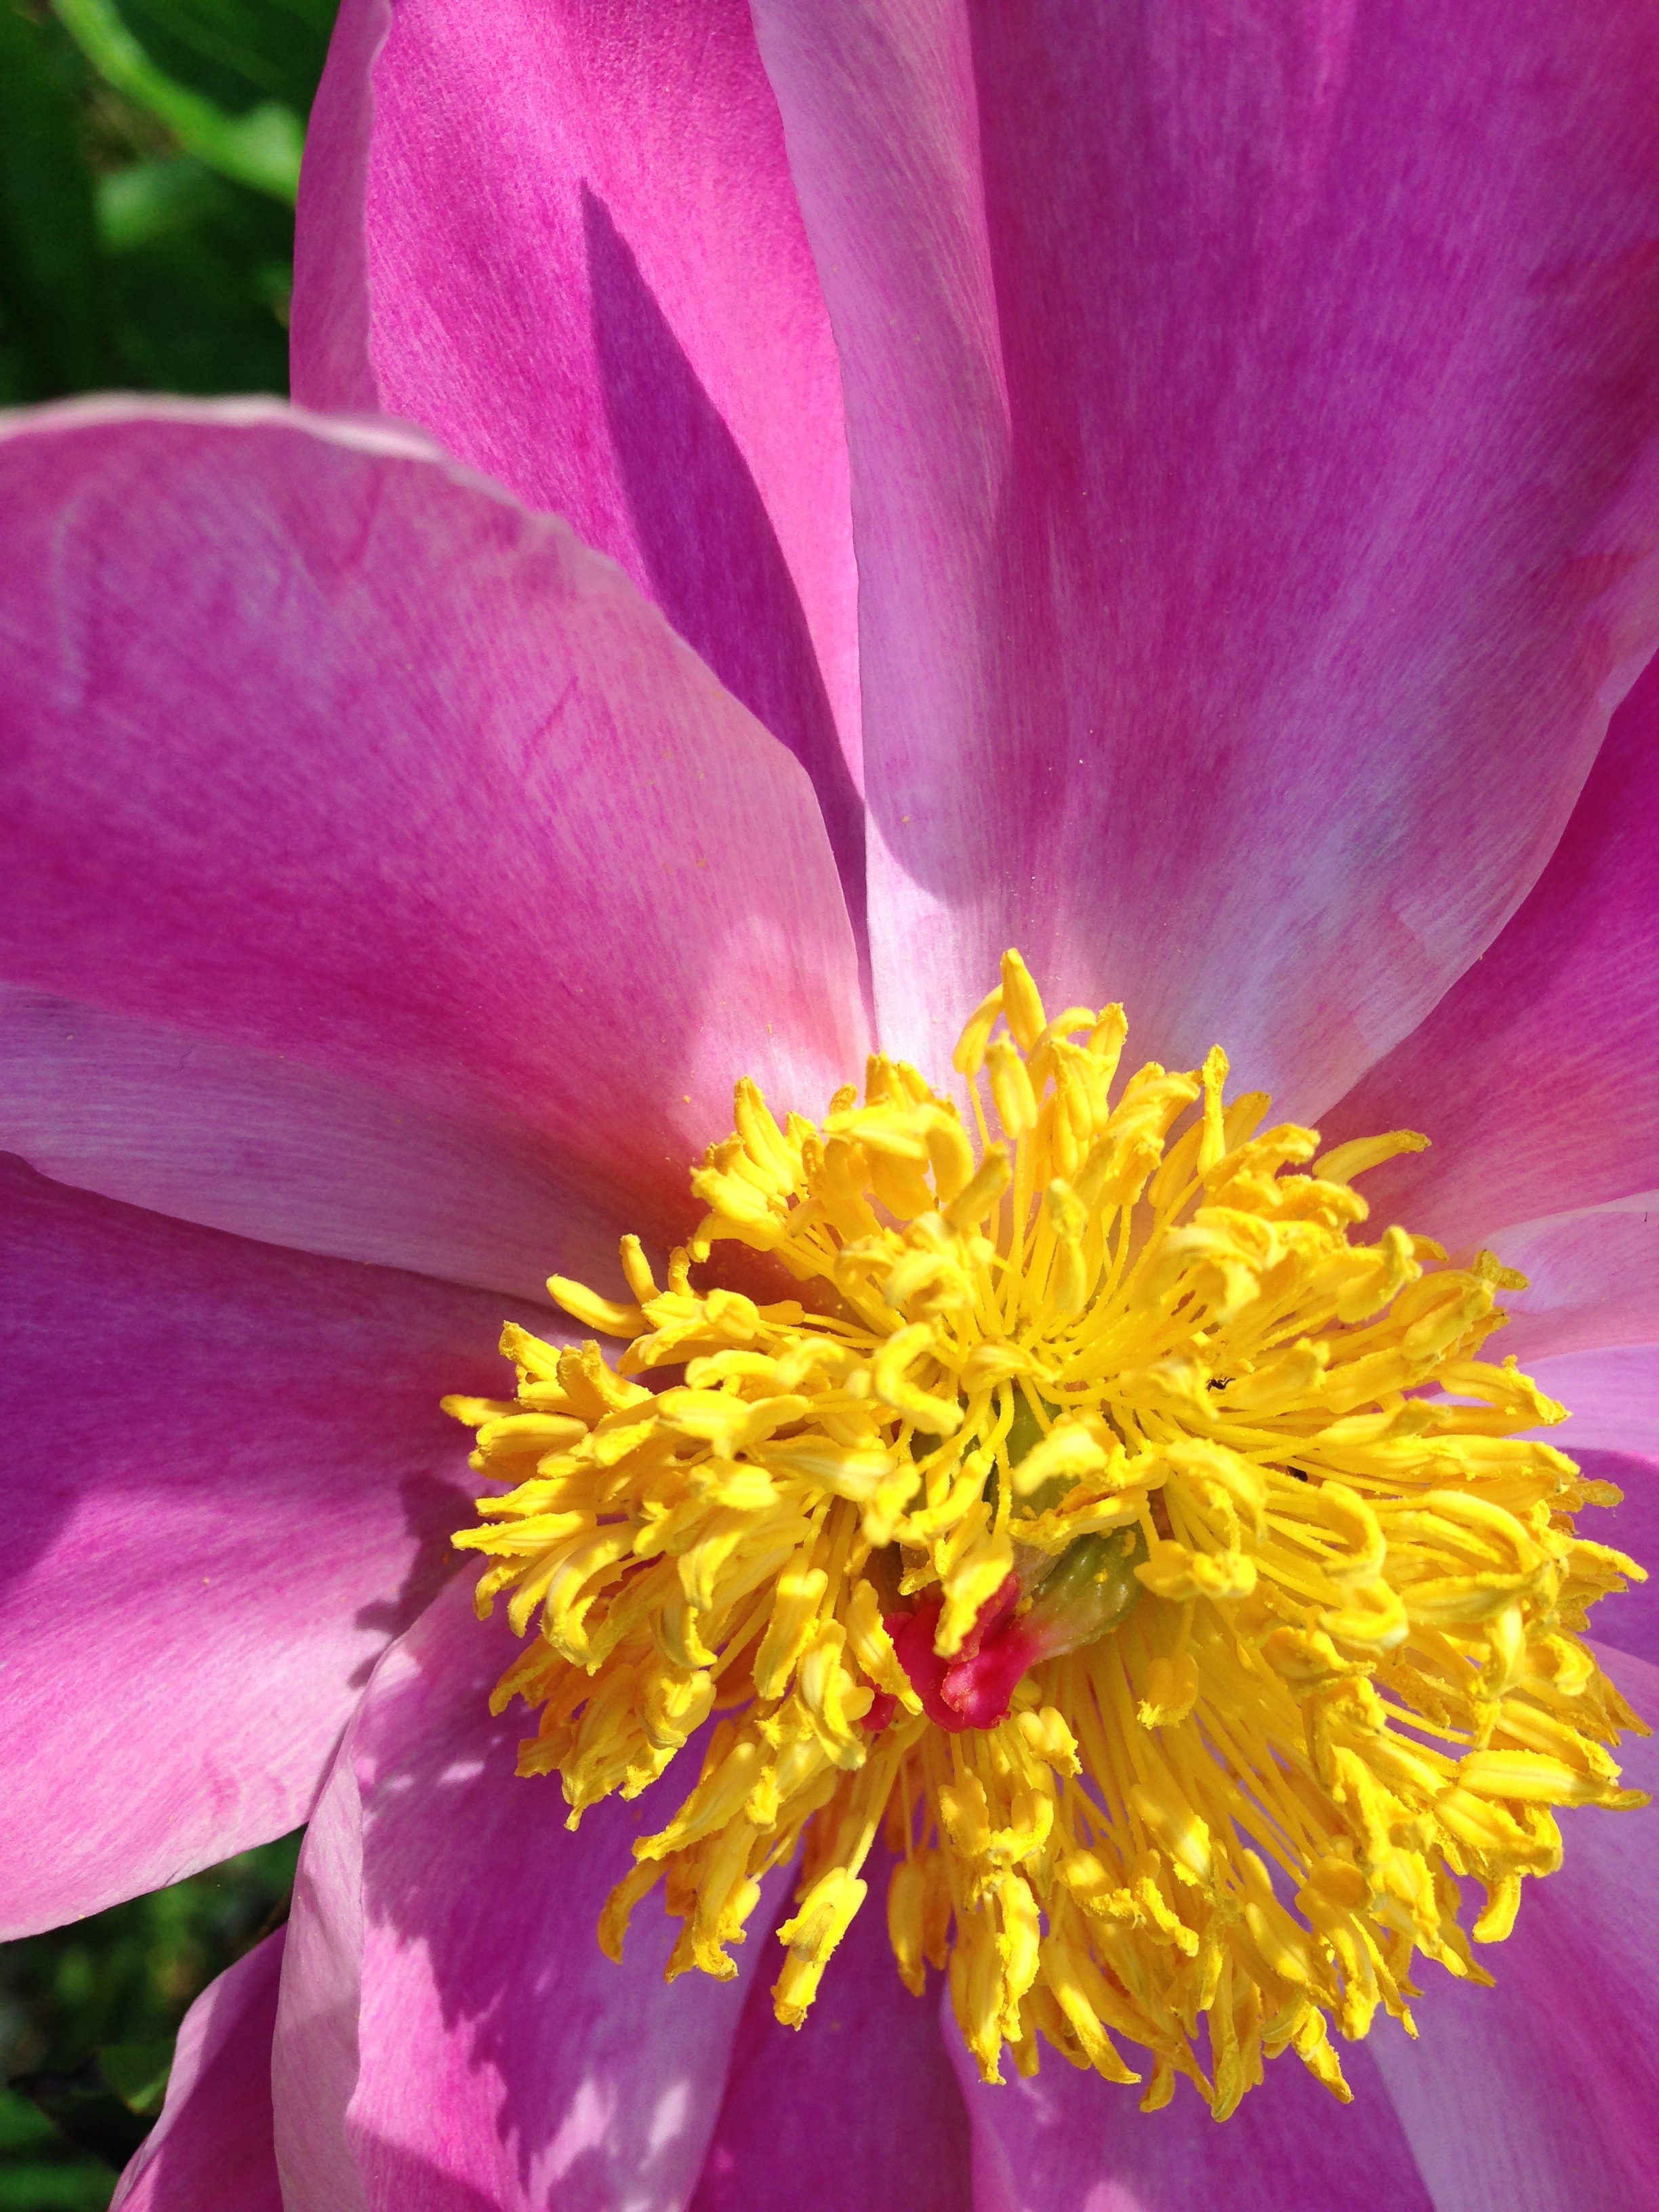
blossom, plant, flower, petal, summer, floral, flora, peony, wild rose, macro photography, flowering plant, land plant